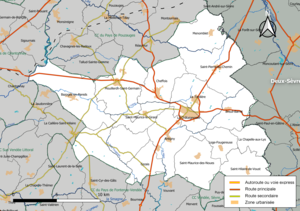
Carte géographique de la Communauté de communes du Pays de la Châtaigneraie, département de la Vendée, France. Composition au 1er janvier 2019.
La communauté de communes du Pays-de-la-Châtaigneraie, généralement appelée « Pays-de-la-Châtaigneraie », est une intercommunalité à fiscalité propre française située dans le département de la Vendée et la région des Pays de la Loire.